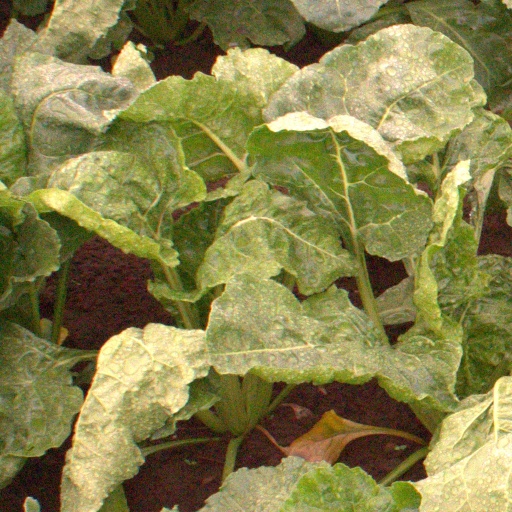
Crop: sugar beet